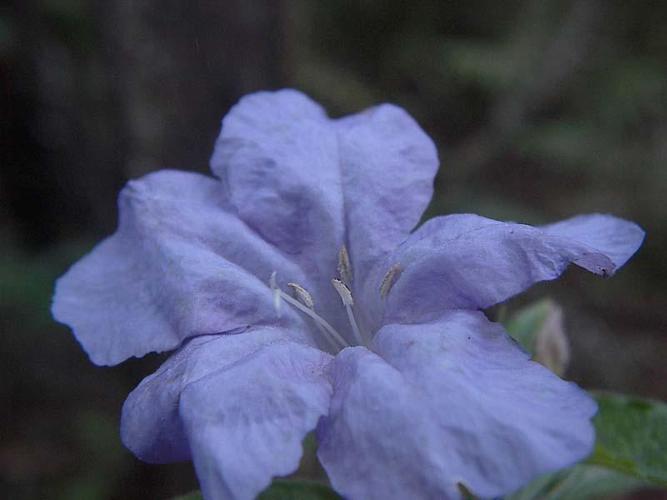
Label: mexican petunia